Obernsees

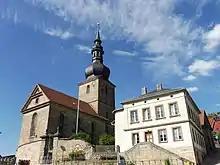
Kirche St Jakob in Obernsees und Kantorat

Obernsees is a village in Germany. It is part of the municipality Mistelgau in the district of Bayreuth in Bavaria.